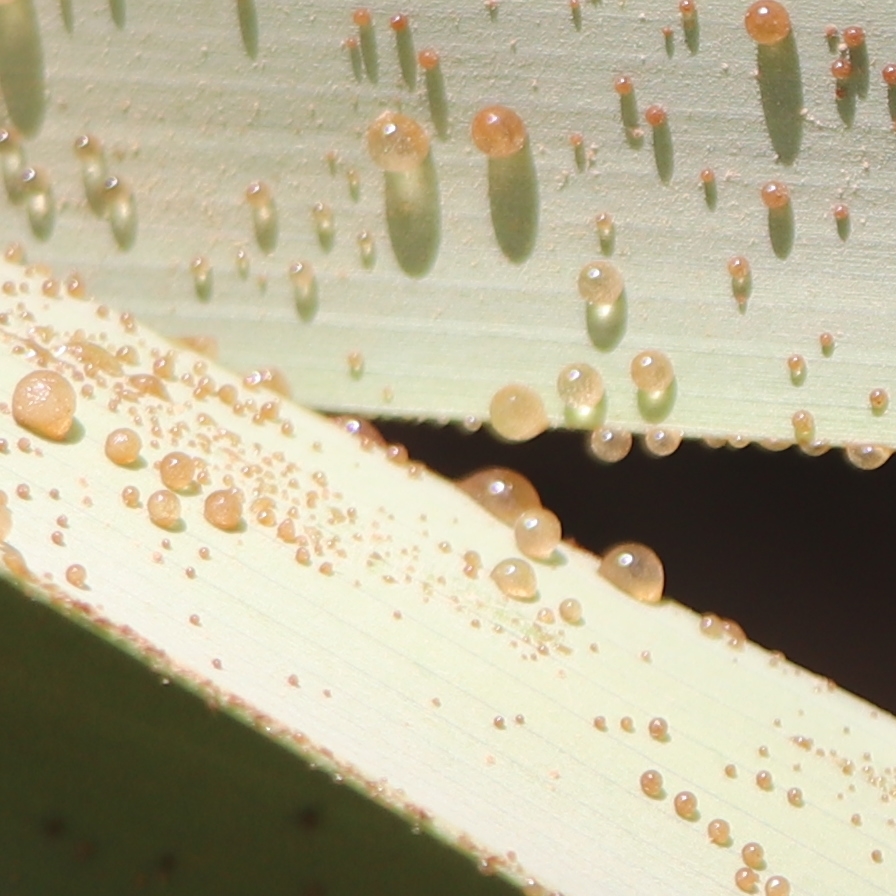
Label: Honey